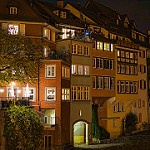
Label: buildings